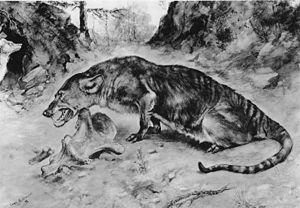
Mesonyx est un genre éteint de mammifères de la famille des Mesonychidae. Mesonyx avait une apparence rappelant celle des loups actuels, bien qu'ils ne soient absolument pas apparentés. Il vivait à l'Éocène moyen, soit il y a environ entre 47,8 et 41,2 millions d'années. Il pourrait s'agir de l'ancêtre des cétacés comme le dauphin. Petit à petit, sur plusieurs millions d'années, celui-ci a développé des nageoires et son museau s'est alongé.
L’Éocène est la deuxième époque du Paléogène et aussi la deuxième de l’ère Cénozoïque. Il suit le Paléocène et précède l’Oligocène. Il s’étend d'il y a 56,0 à 33,9 millions d’années. Le début de l’Éocène est marqué par l’émergence des premiers mammifères modernes, sa fin par une extinction massive, dite « Grande Coupure », peut-être liée aux impacts météoritiques de Popigaï en Sibérie et de Chesapeake, en Amérique du Nord.